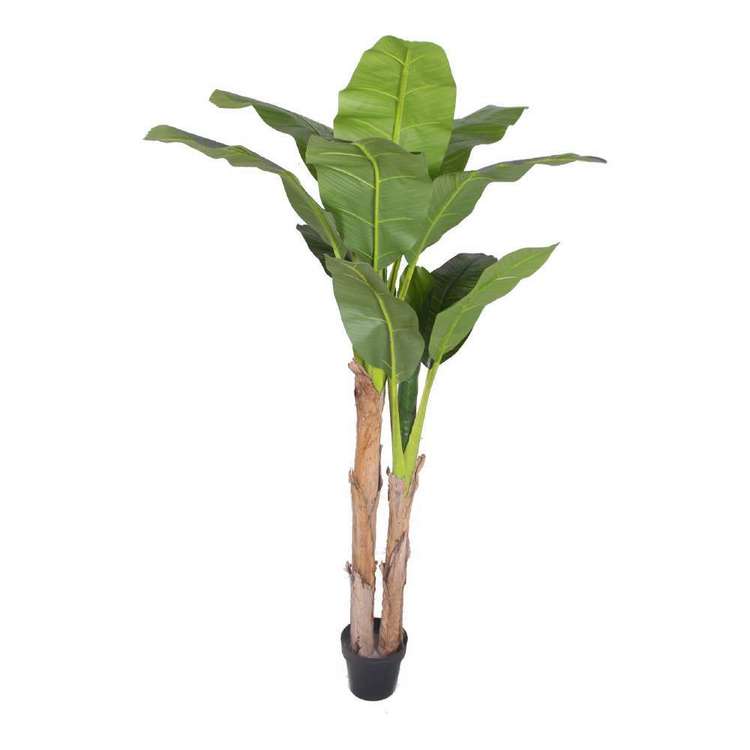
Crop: unknown
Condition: banana